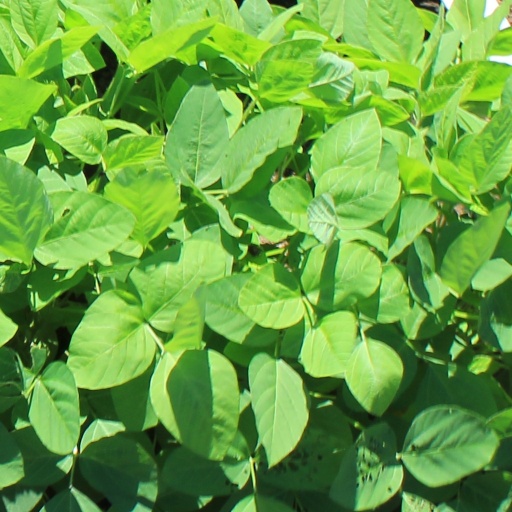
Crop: soybean